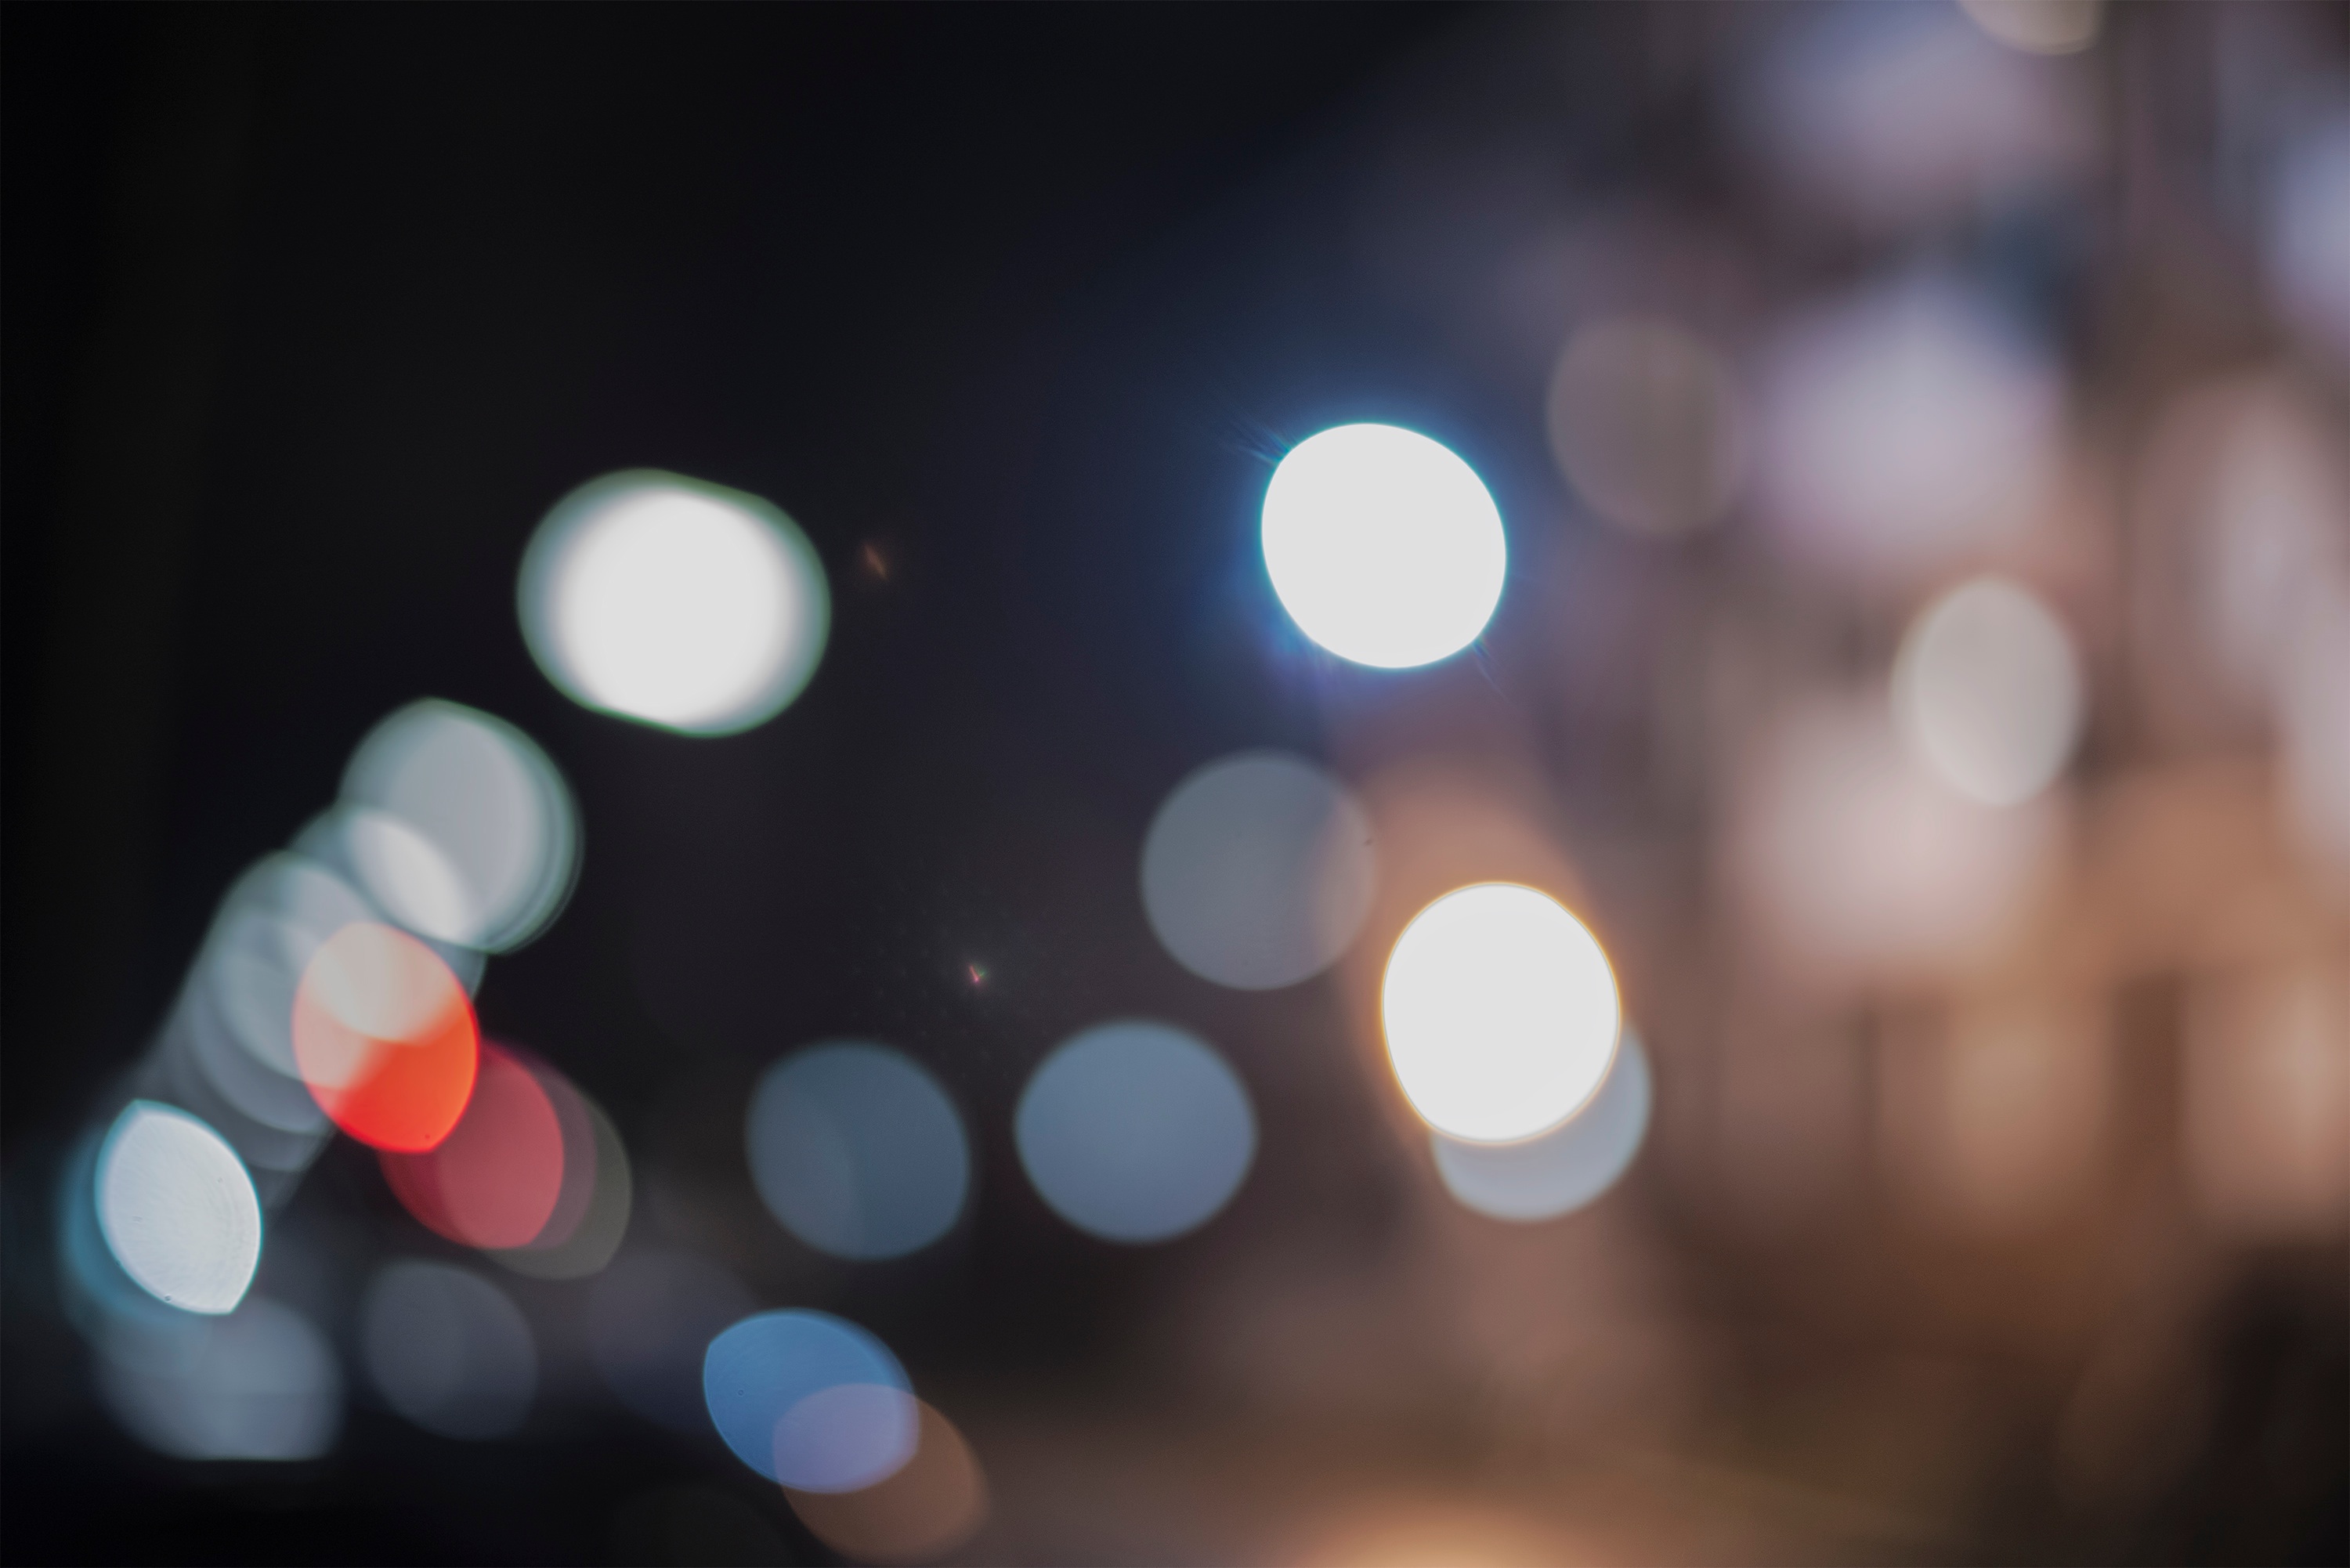
light, night, sunlight, reflection, color, darkness, lighting, circle, shape, macro photography